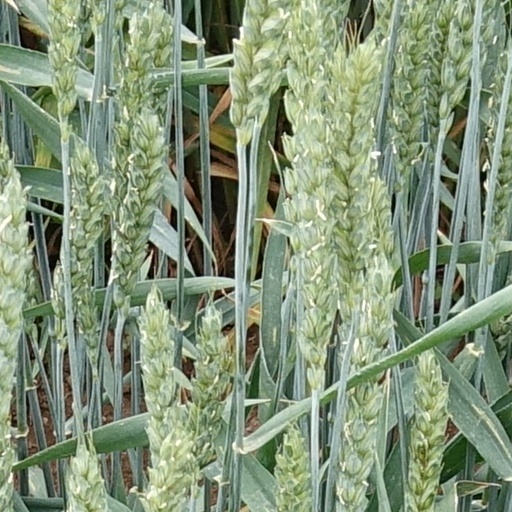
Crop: wheat